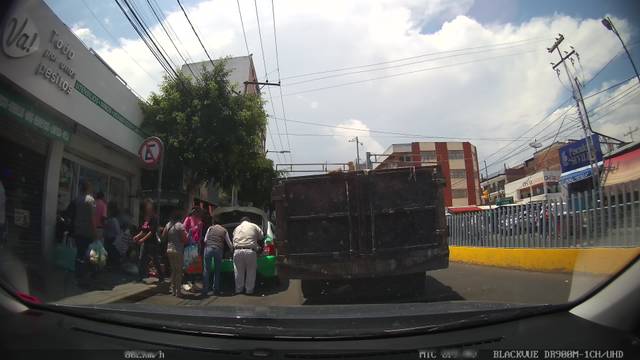
Region: Mexico
Coordinates: 21.123, -101.686